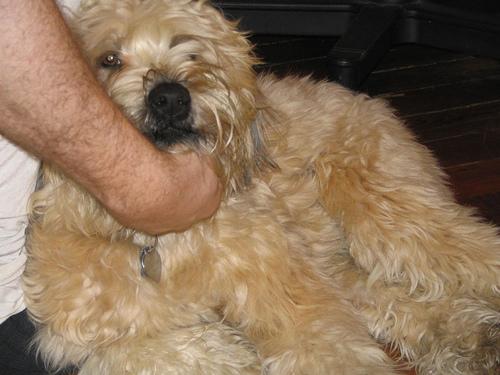
Breed: wheaten terrier